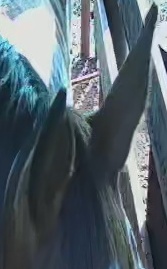
Face region: ears (position_of_ears)
Pain indicator: not_present